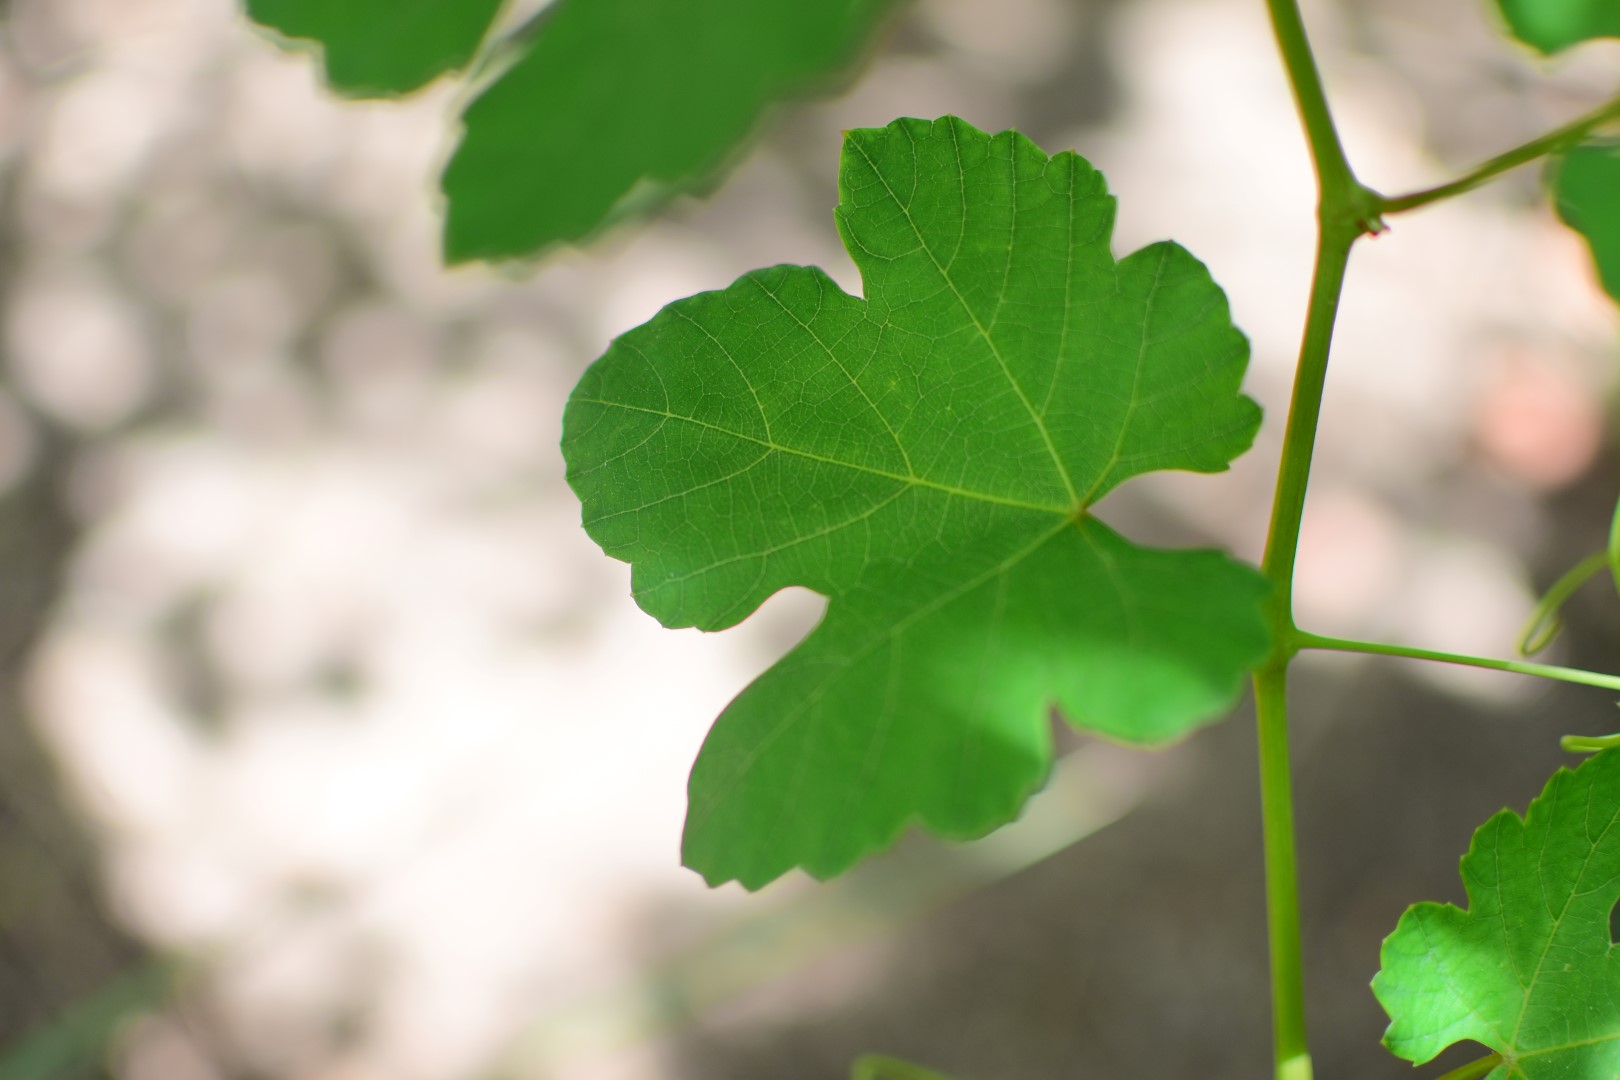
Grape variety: Shdah